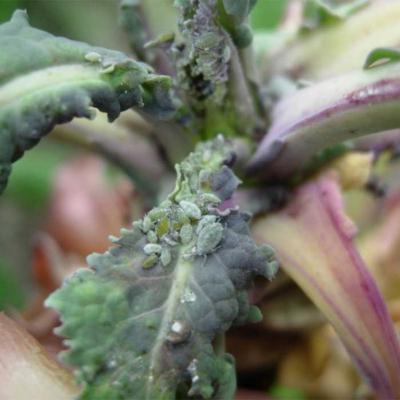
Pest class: cabbage_aphid